Lloyd Austin

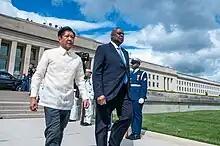
Austin with Philippine President Bongbong Marcos at the Pentagon, May 3, 2023

On February 25, 2021, under Biden's direction, Austin coordinated military defensive airstrikes against an Iranian-backed militia in Syria. Austin had previously recommended such airstrikes as a response to Iranian attacks on Americans in Iraq earlier in the month. It was also believed that the militia is responsible for killing a civilian contractor and injuring one American soldier as well as other troops in a missile attack on February 15, 2021.